Māori mythology

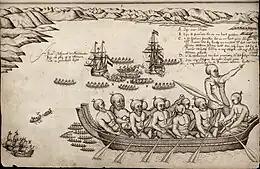
First European impression of (Ngāti Tūmatakōkiri) Māori, at Murderers' Bay, 1642.

Most of the greatest remembered traditions of the South Island are often told by or involve Kāti Māmoe, Ngāi Tara, Ngāti Wairangi, Ngāti Tūmatakōkiri, Ngāi Tahu, or Rangitāne; Waitaha was conquered and absorbed into Kāti Māmoe, which along with Ngāti Wairangi and Ngāti Tūmatakōkiri were conquered by Ngāi Tahu. Ngāti Tūmatakōkiri were additionally harassed by their brethren Ngāti Kuia and Ngāti Apa.